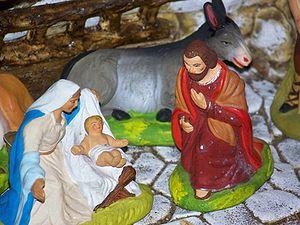
Crèche provençale